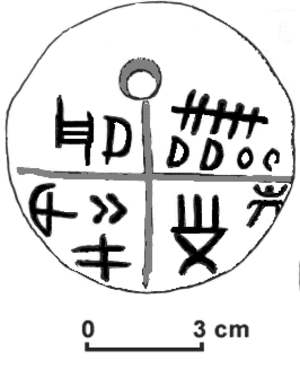
L'amulette (photo retouchée). Magyar: Az amulett retusált képe. A ""v"" alakú jel hiányzik a bal felső negyedből. Italiano: L'amuleto (ritoccato). Română: Amulet din Neolitic, făcând parte din cele trei tăbliţe de la Tărtăria descoperite de arheologul Nicolae Vlassa in 1961 la Tărtăria, judeţul Alba Русский: Тэртэрийские таблички. Українська: Амулет. Walon: The amulet (retouched)."
Les tablettes de Tărtăria proviennent d'une petite localité au centre de la Roumanie : elles sont à ce pays ce que les tablettes de Glozel sont à la France. Tărtăria est par ailleurs un site archéologique de la Culture de Vinča, mais ces tablettes constituent un artefact atypique. Certains archéologues pensent qu'elles sont apocryphes et relèvent de l'OOPArt.